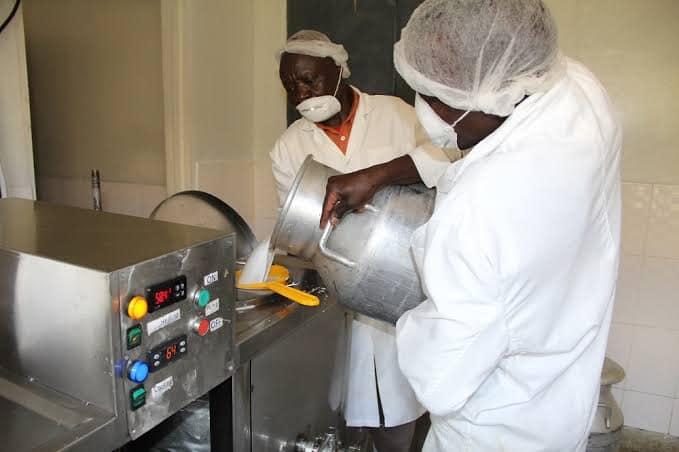
Wafanyikazi wa kituo cha maziwa, wamevalia mavazi yao rasmi ya kazi na barakoa nyeupe pia, kofia nyeupe. Wameshika mtungi wa maziwa kuchunga maziwa haya kuweka katika mtungi maalum. Mavazi yao ni ya kupendeza na ni safi. Mazingira yao ni safi. Kifaa cha kielektroniki pia kinaonekana.